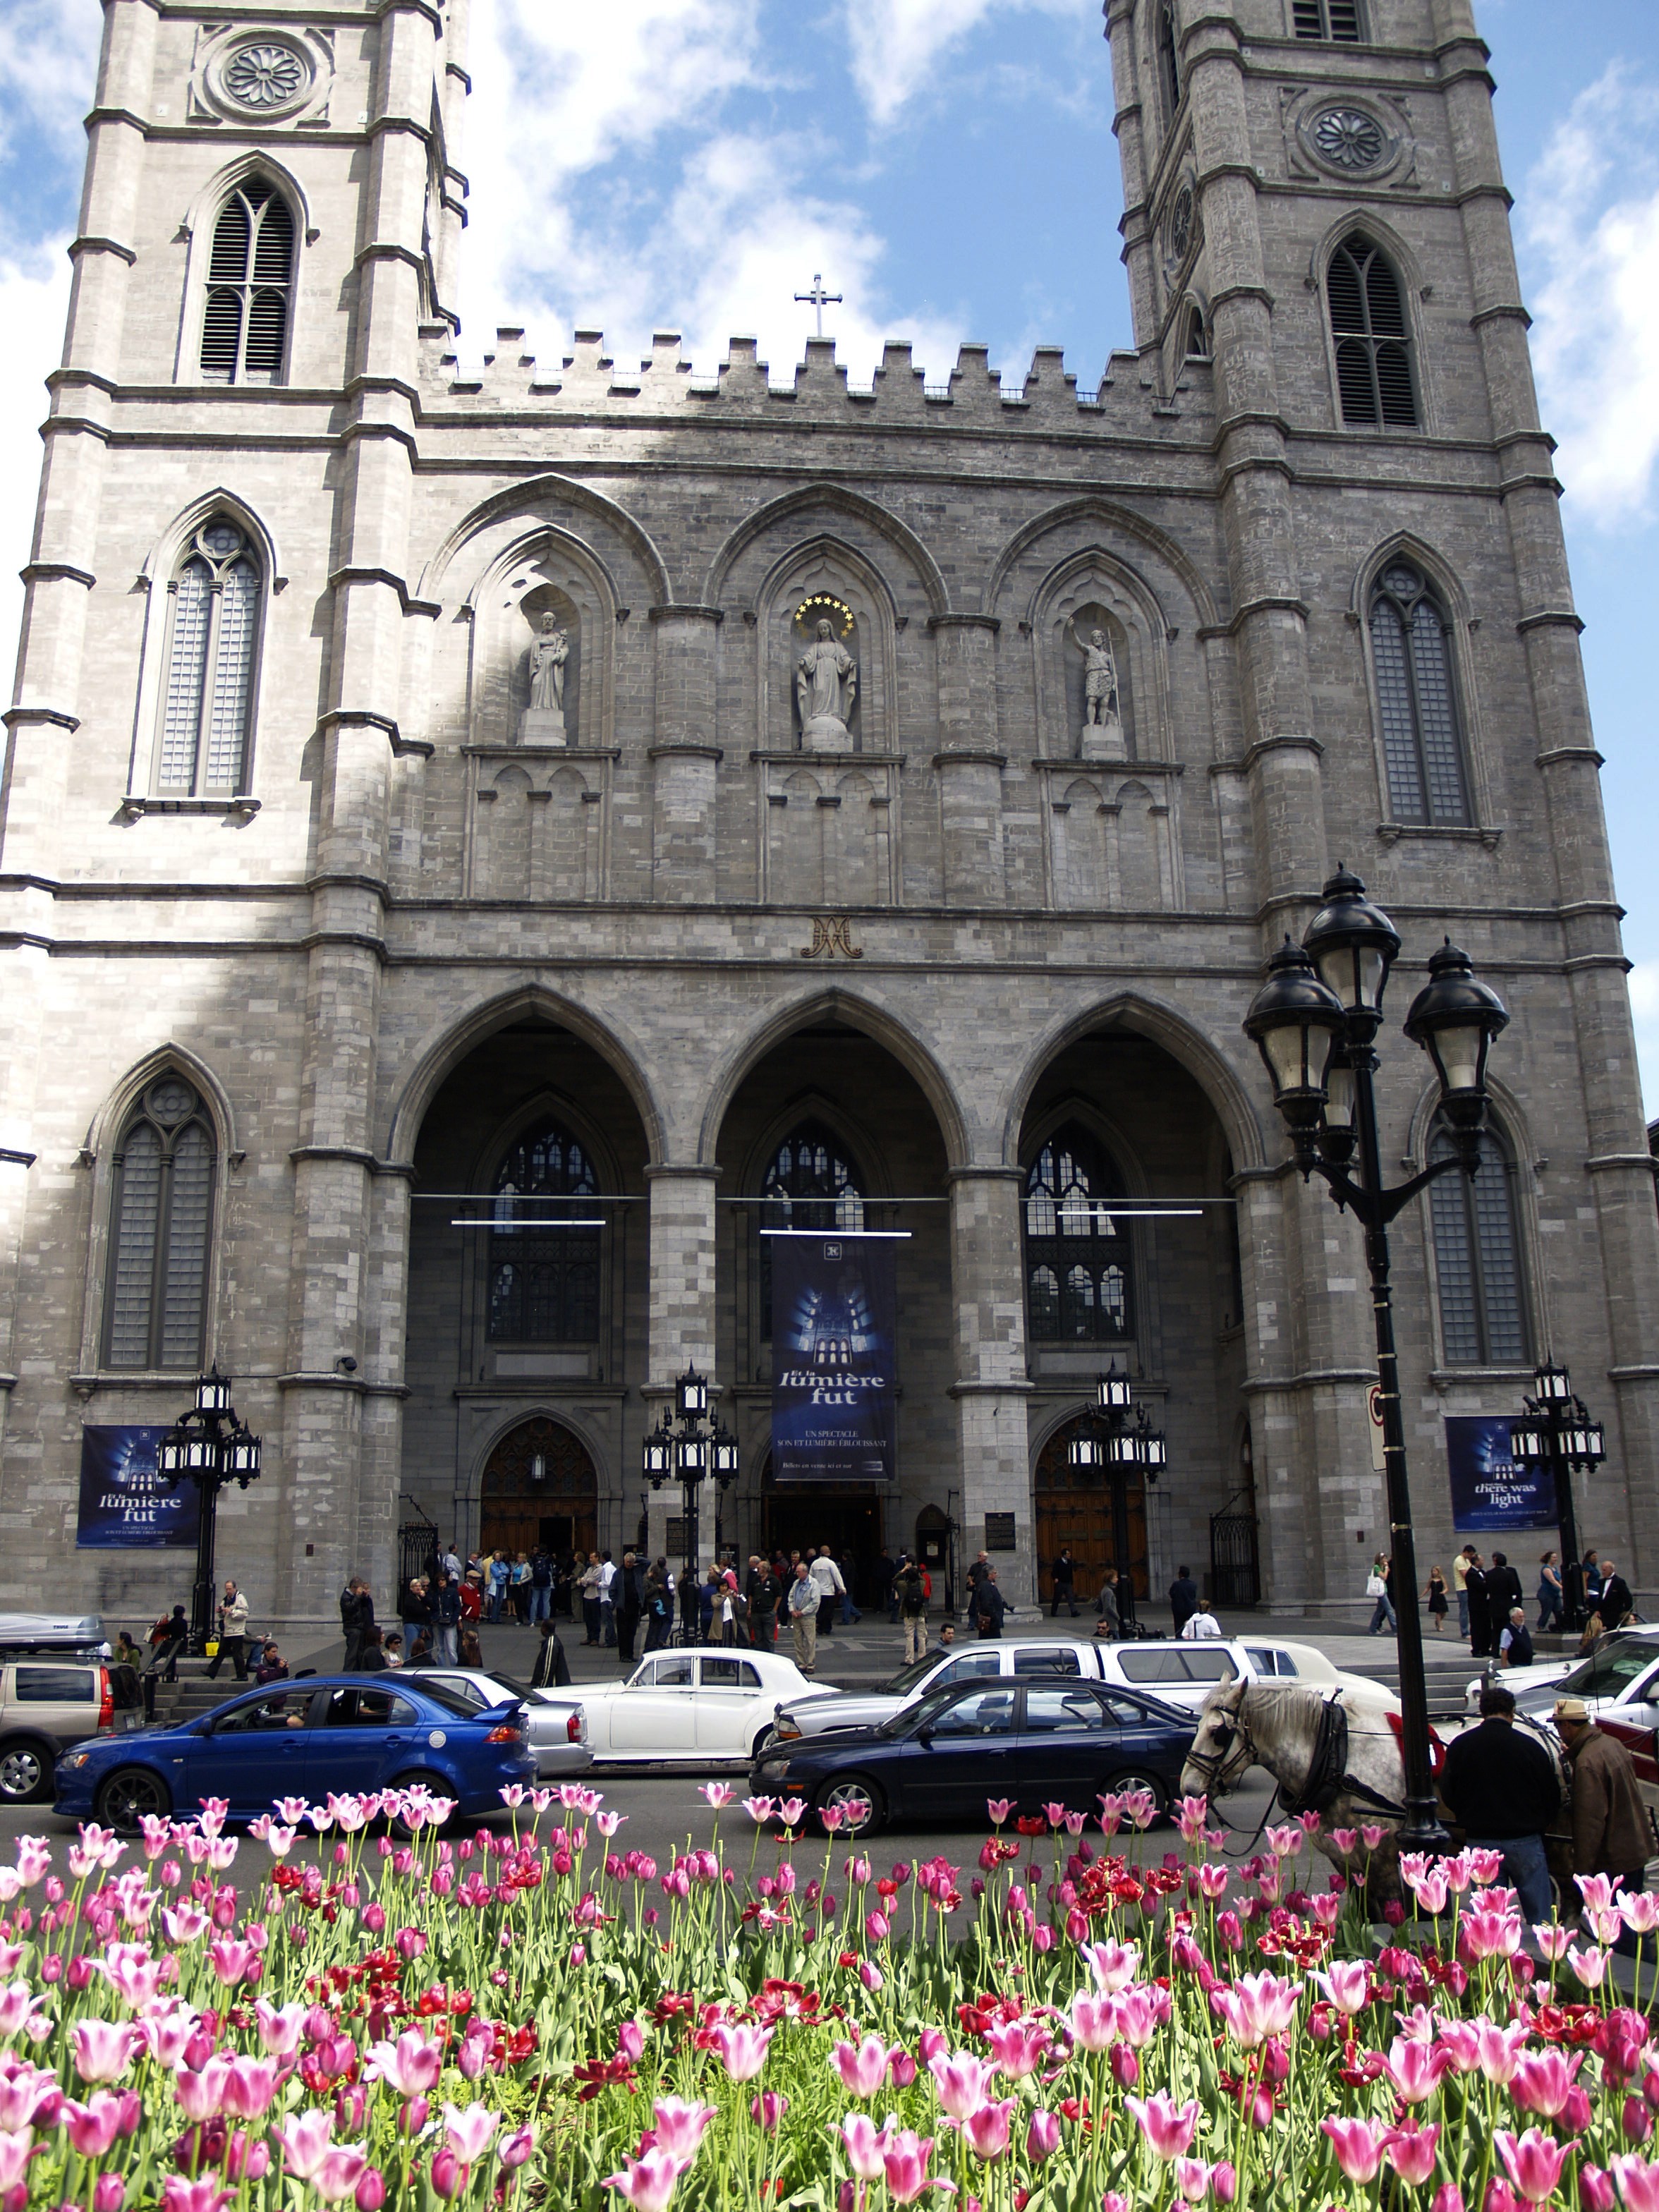
architecture, flower, building, city, monument, landmark, facade, church, cathedral, historic, christian, tourism, place of worship, religious, catholic, canada, christianity, famous, historical, montreal